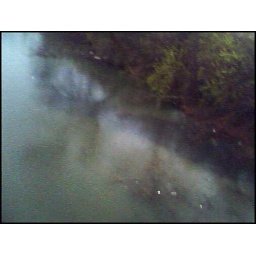
A big streak of black gunk in the river (not uncommon but not every day)